American Discovery Trail

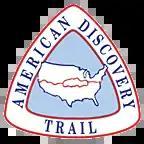
ADT Society's official trail logo

Joyce and Pete Cottrell, of Whitefield, New Hampshire, were the first to backpack the entire official route of the American Discovery Trail. They hiked the segments out of sequence over two calendar years, finishing in 2003.